Xetra (trading system)

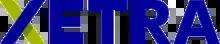
Logo

Xetra (Market Identifier Code: XETR) is a trading venue operated by the Frankfurt Stock Exchange based in Frankfurt, Germany.